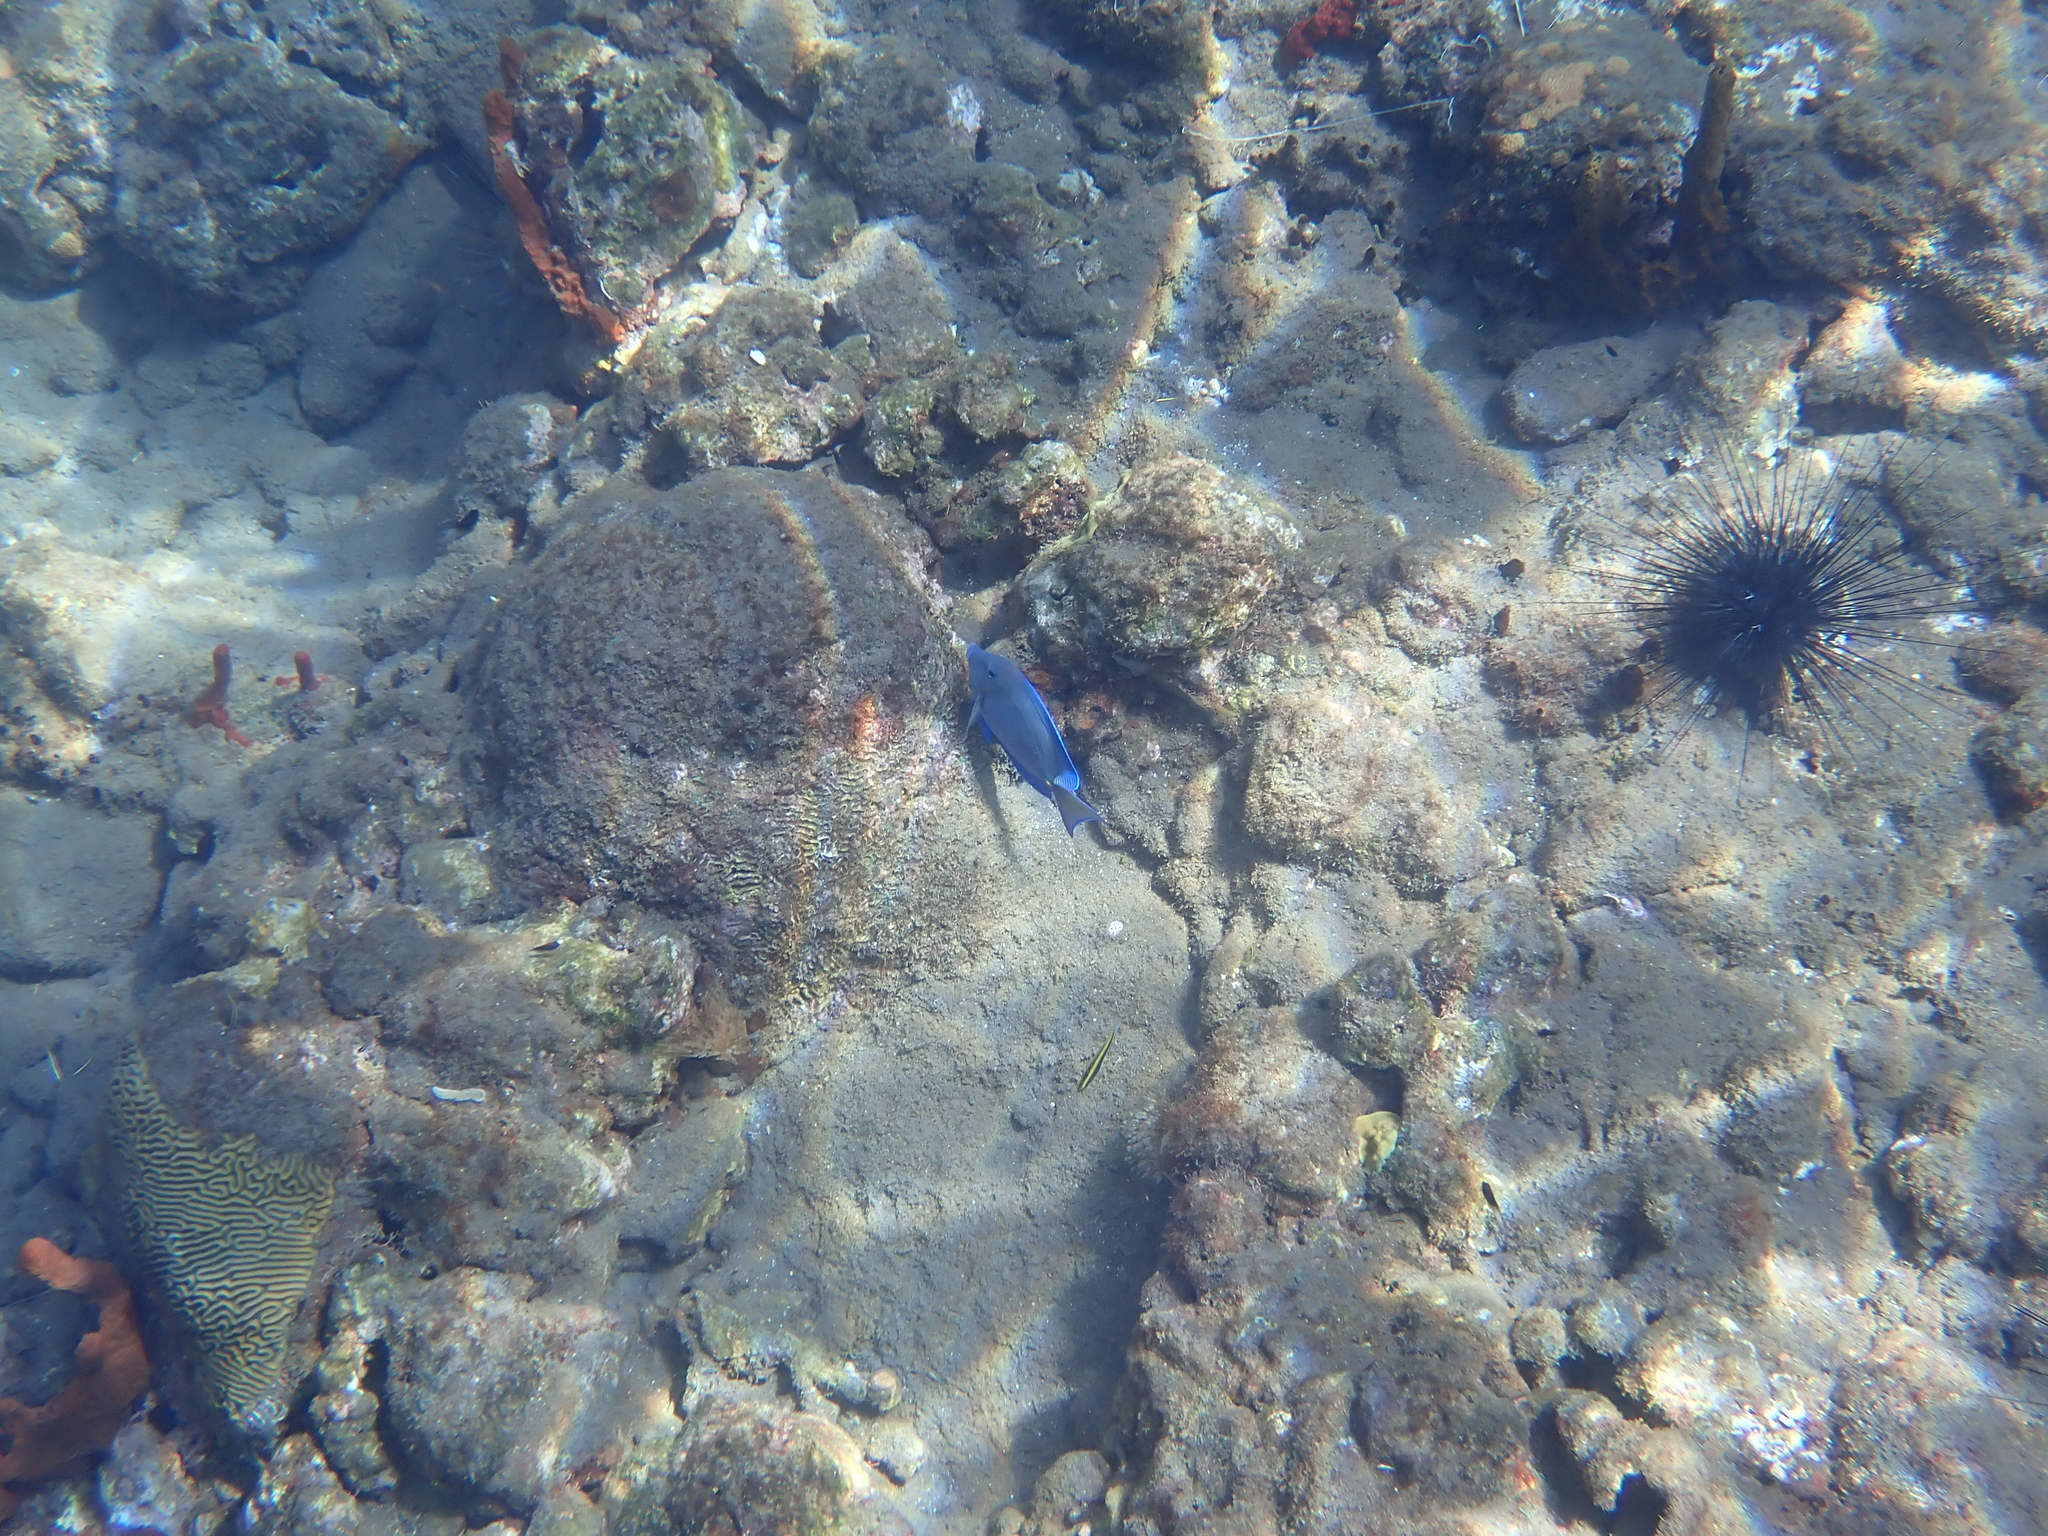
Acanthurus coeruleus (Atlantic Blue Tang)